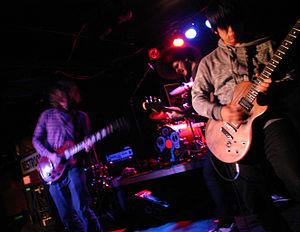
Rx Bandits est un groupe de ska punk américain, originaire de Seal Beach, en Californie. Il émerge de la troisième vague ska. Le groupe est formé en 1995 dans le Comté d'Orange. Petit à petit, le groupe s'est détaché du ska et du ska punk pour évoluer vers des sonorités plus rock progressif.